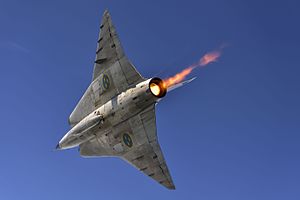
Saab F-35 Draken / Udvikling
Svensk Draken under opvisning over Østrig, 1. sept. 2016
Saab 35 Draken er et svensk kampfly, bygget af Saab i 644 eksemplarer mellem 1955 og 1974.L Draken var det første fuldt supersoniske fly der trådte i tjeneste i Vesteuropa.